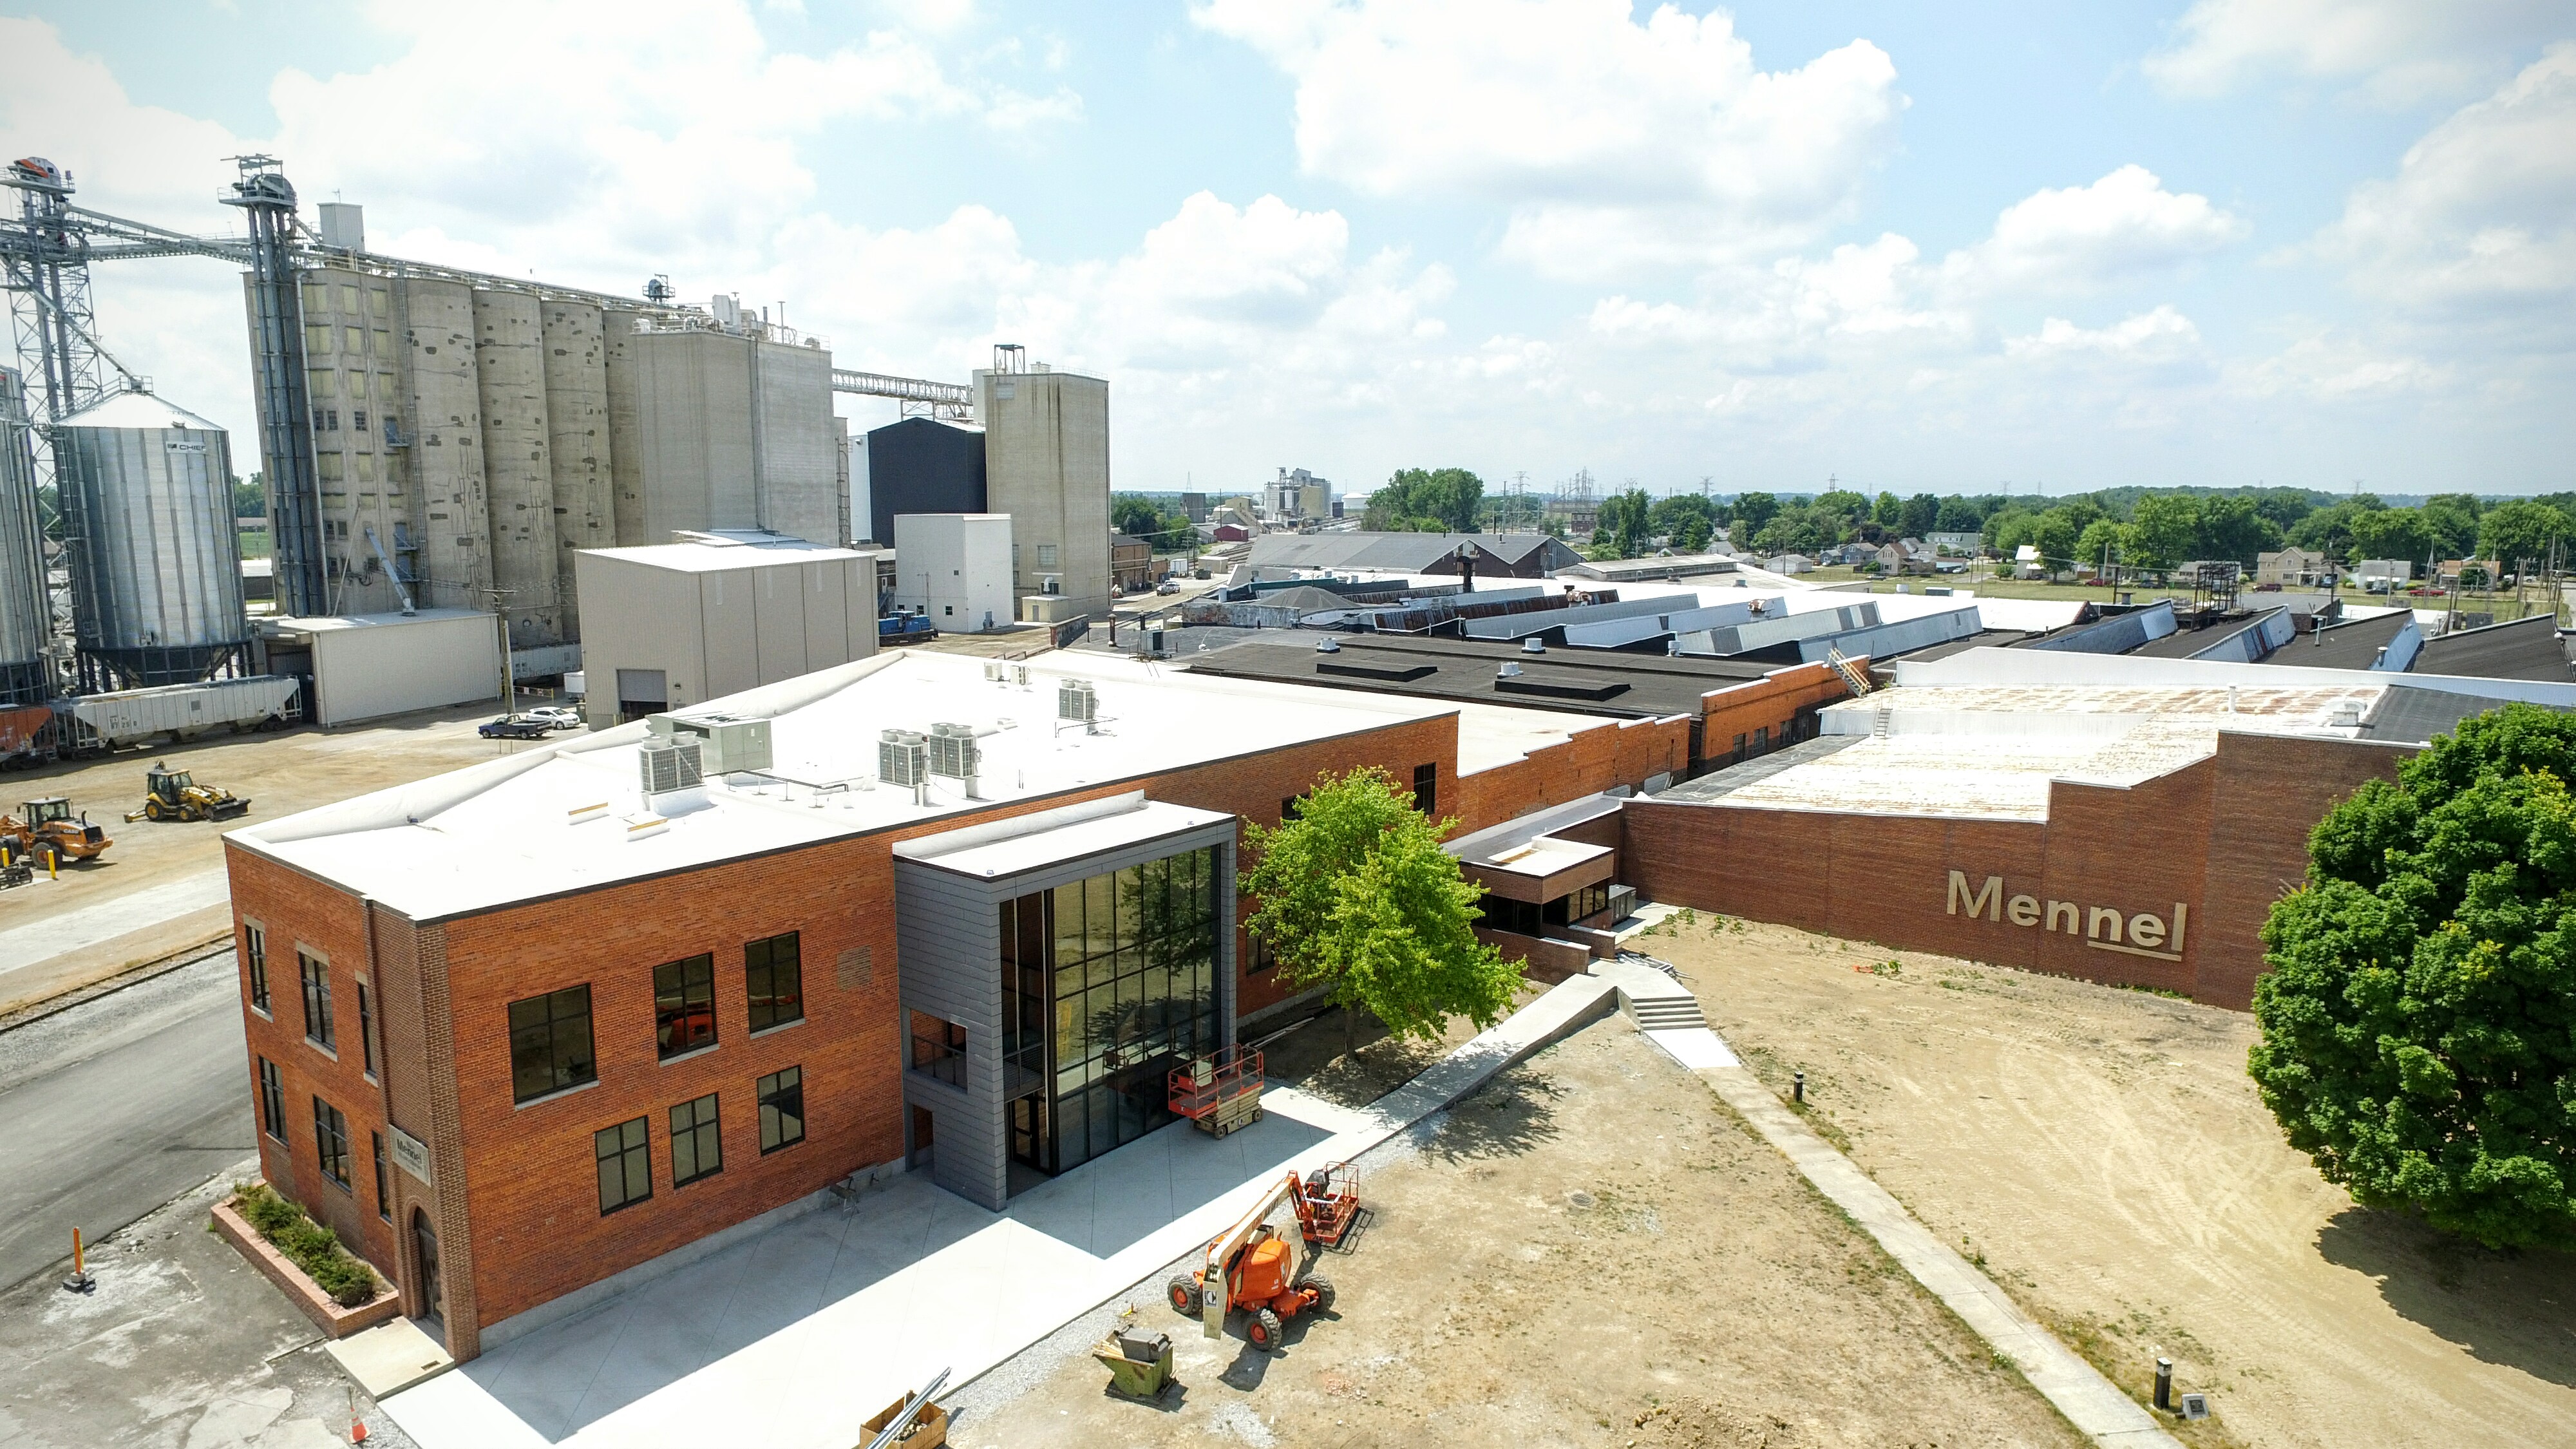
tag, property, building, architecture, roof, urban area, residential area, urban design, house, real estate, mixed use, neighbourhood, city, apartment, metropolitan area, home, condominium, floor, landscape, campus, facade, Community centre, project